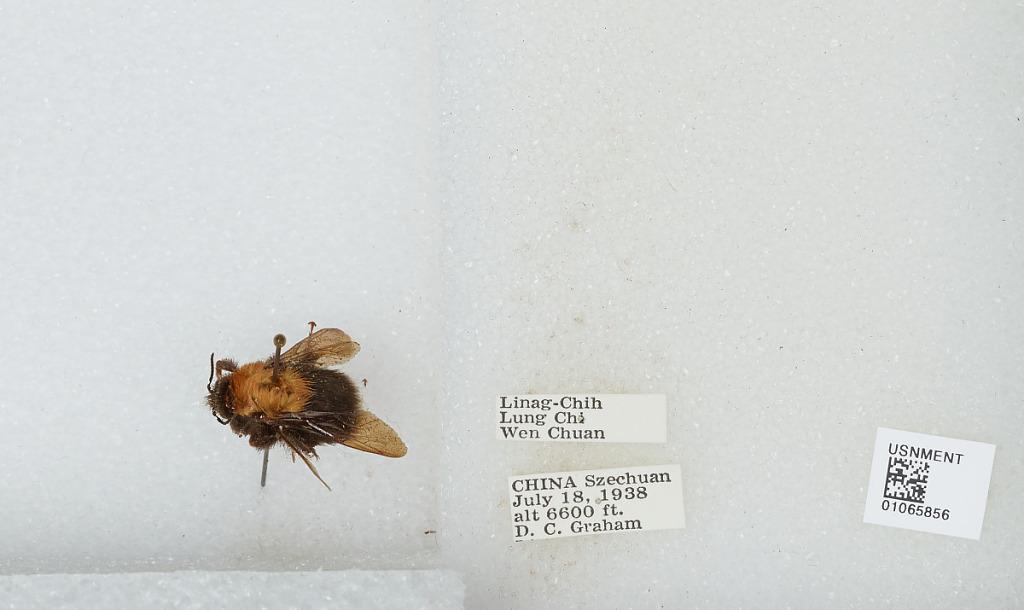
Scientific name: Bombus sp.
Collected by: D. Graham
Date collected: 1938-7-18
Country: China
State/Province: Sichuan
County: Wenchuan Xian
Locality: Linag-Chih, Lung Chi